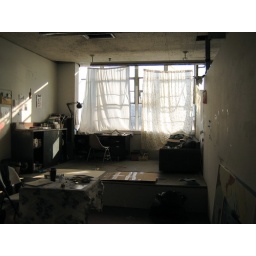
Desk/office space, comfy dirty old couch, improvised curtains that filter in a nice glow